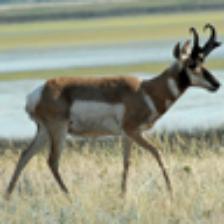
Label: NonHuman